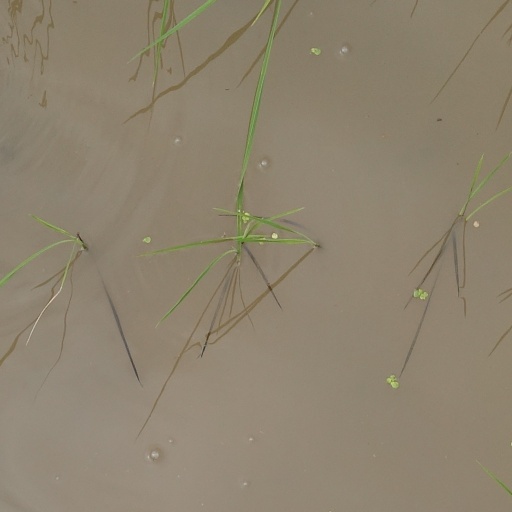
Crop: rice